Ambuklao Dam

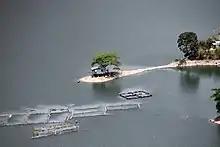
Ambuklao reservoir

The Ambuklao Hydroelectric Power Plant is one of the oldest power plants in the country and was among the first large hydroelectric power plants constructed in the Philippines. The development of the Agno River for hydroelectric power generation, flood control, and irrigation had been conceived as early as the late 1940s. Preliminary investigations for development at the Ambuklao and Binga Dam sites were undertaken as early as January 1948. Running along the upper portion of the Agno River, Ambuklao Hydro was constructed for power generation and flood control.